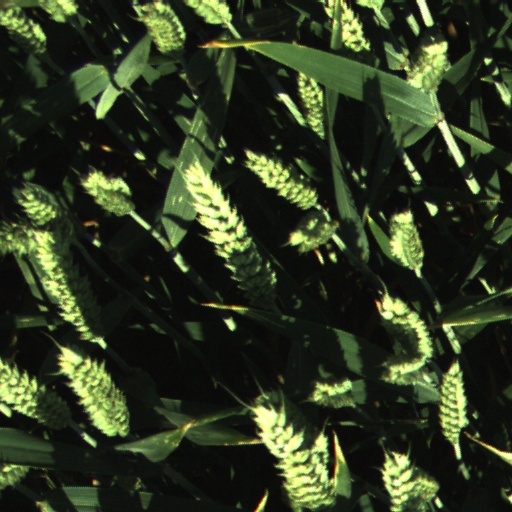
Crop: wheat